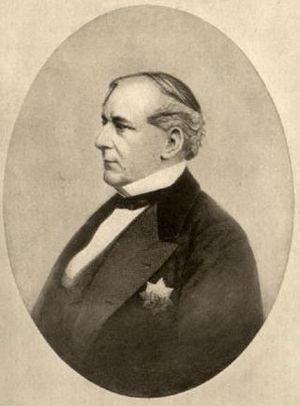
Bernhard Heinrich Martin Karl von Bülow est un homme d'État allemand ayant occupé plusieurs postes politiques dont celui de ministre des Affaires étrangères de 1897 à 1900 et celui de chancelier impérial de 1900 à 1909.
Bernhard Ernst von Bülow est un diplomate ayant la nationalité allemande et danoise ayant exercé les fonctions de ministre des Affaires étrangères dans le Cabinet Bismarck de 1873 à 1879. Il est le père du chancelier Bernhard von Bülow.